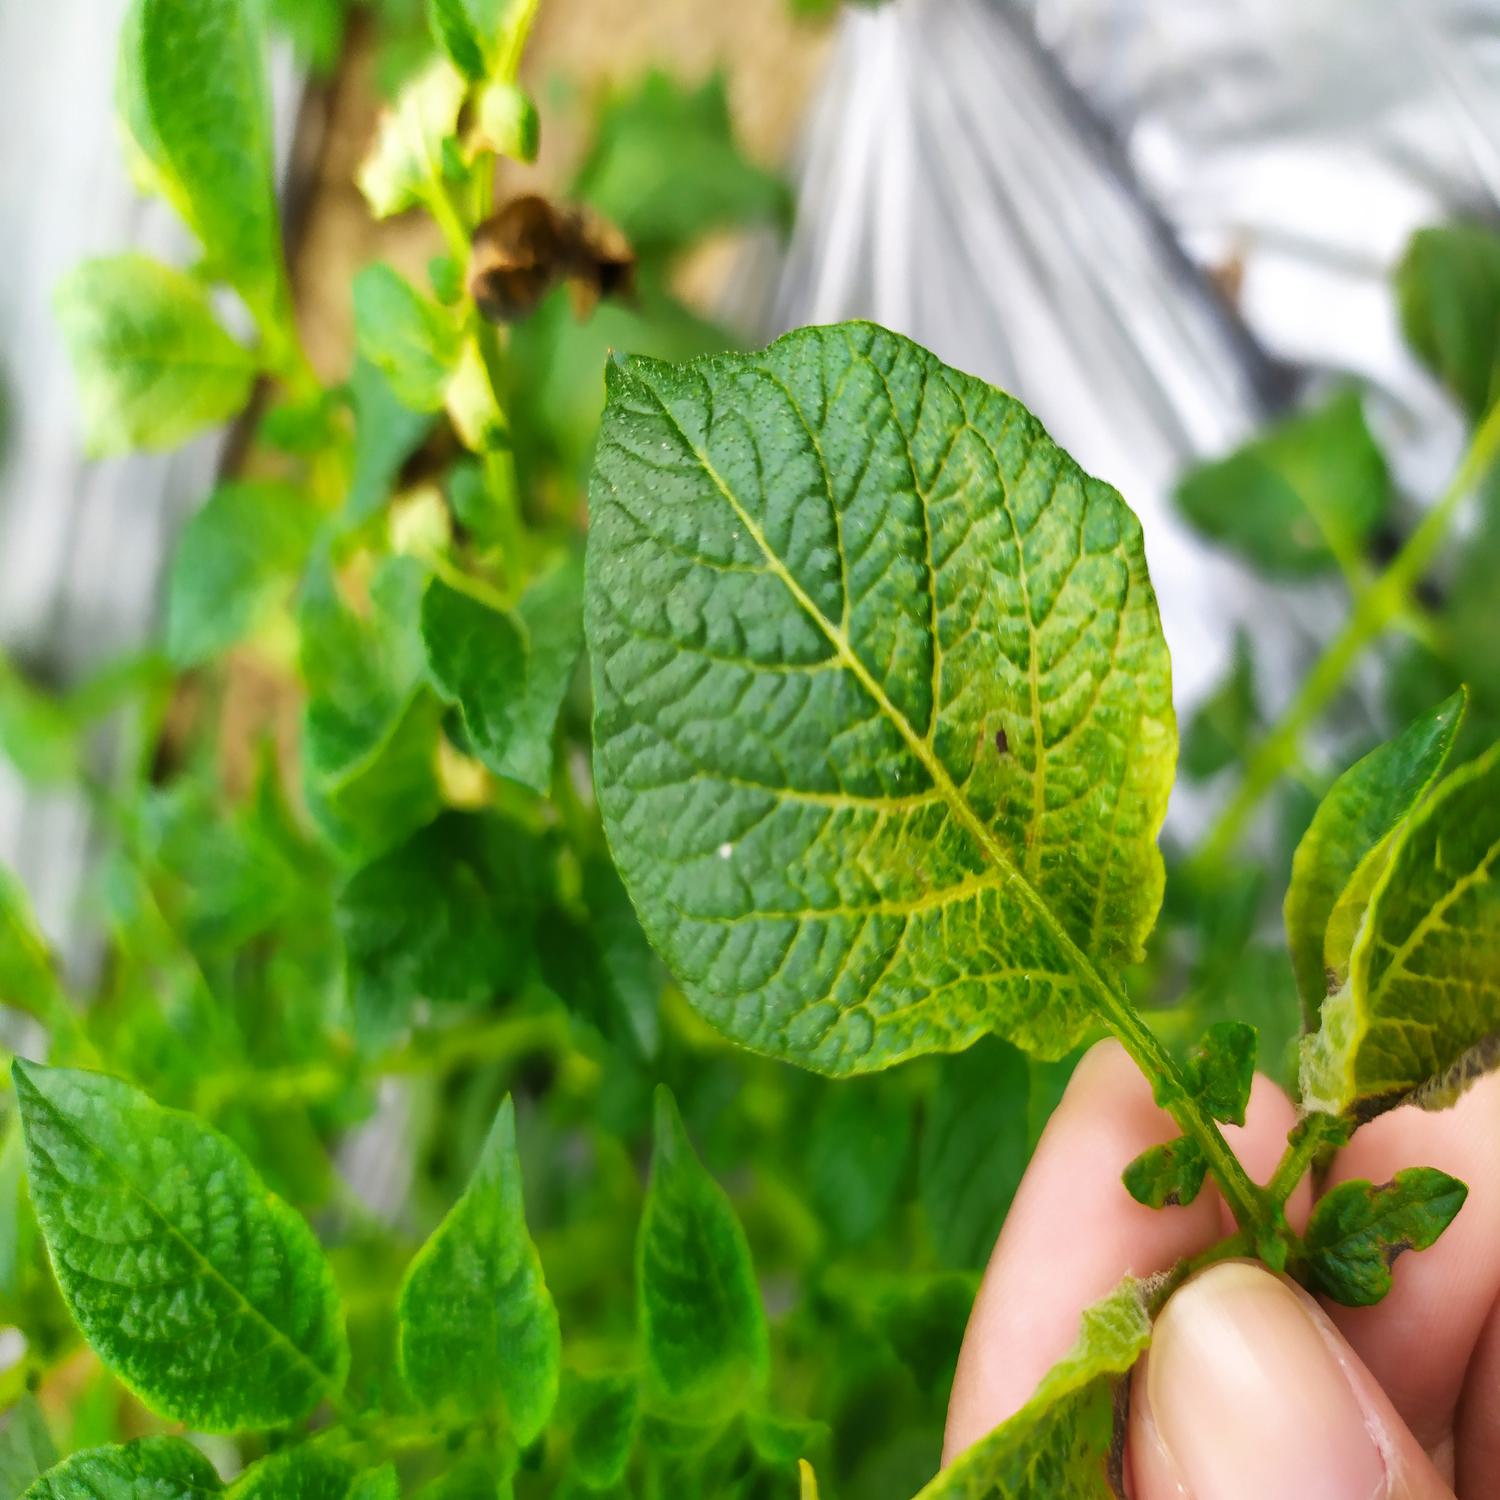
Etiqueta: Virus